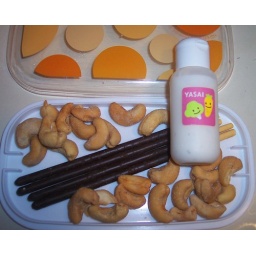
Cashews and chocolate sticks under the lid and a bottle of ranch dressing for the carrots.